Donald Danforth Plant Science Center

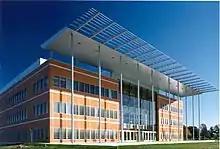
Front entrance to Donald Danforth Plant Science Center

Founded in 1998 through the efforts of William Henry Danforth, chancellor emeritus of Washington University in St. Louis, the Center was established with a $60 million gift from the Danforth Foundation, a $50 million gift from the Monsanto Fund, the donation of 40 acres of land from Monsanto, and $25 million in tax credits from the State of Missouri.